We Who Follow

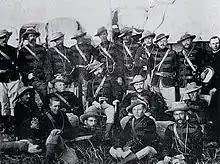
Officers of the Pioneer Column, 1890. The song's lyrics express concurrent admiration for and identification with the column.

"We Who Follow" is a Rhodesian patriotic song, written by Jack Watson. Written for a theatre show in 1963, it won a national song contest in 1966, and was thereafter popular until the country's reconstitution as Zimbabwe in 1980. Because of its contest victory, it is sometimes referred to as Rhodesia's "national song", which perhaps contributes to the occasional confusion between it and the Rhodesian national anthem, "Rise, O Voices of Rhodesia".